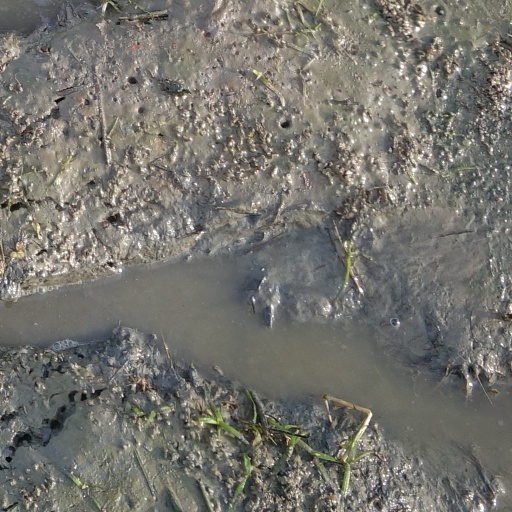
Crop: rice